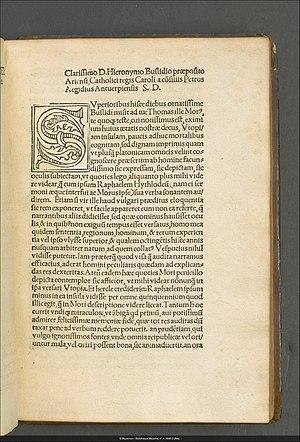
L'Utopie est un ouvrage de Thomas More écrit en latin et publié en 1516. Thomas Morus fut un juriste, historien, philosophe, humaniste et homme politique anglais.